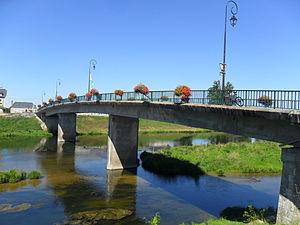
Un pont à Savonnières sur Cher